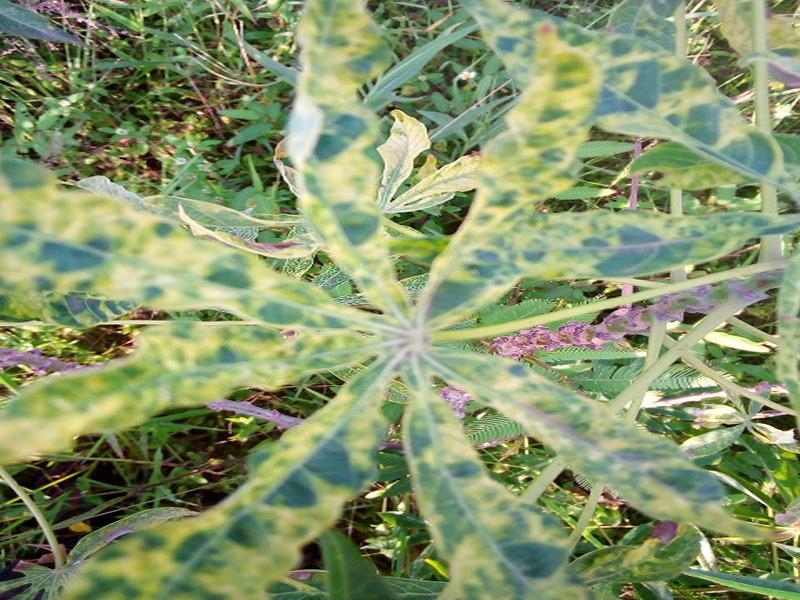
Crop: cassava
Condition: mosaic_disease